Deadman River

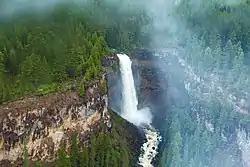
Nice waterfall at the North end of the Deadman River

The Deadman River, also known as the Deadman's River, Deadman Creek or Deadman's Creek, is a tributary of the Thompson River in the British Columbia Interior of British Columbia, Canada. It is about in length.